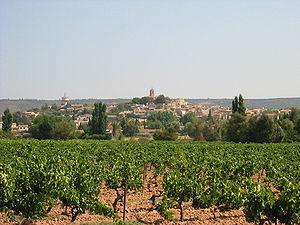
Le côtes-de-provence Sainte-Victoire est une dénomination de terroir de l’AOC côtes-de-provence dont le vignoble est situé à l'est de la ville d'Aix-en-Provence et au pied de la Montagne Sainte-Victoire.
Pourrières est une commune française située dans le département du Var en région Provence-Alpes-Côte d'Azur.